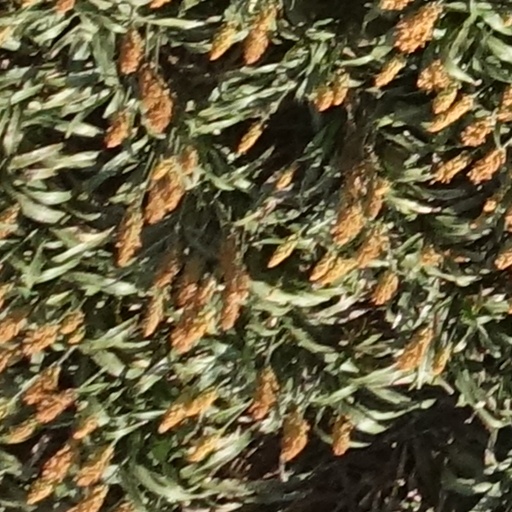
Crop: sorghum